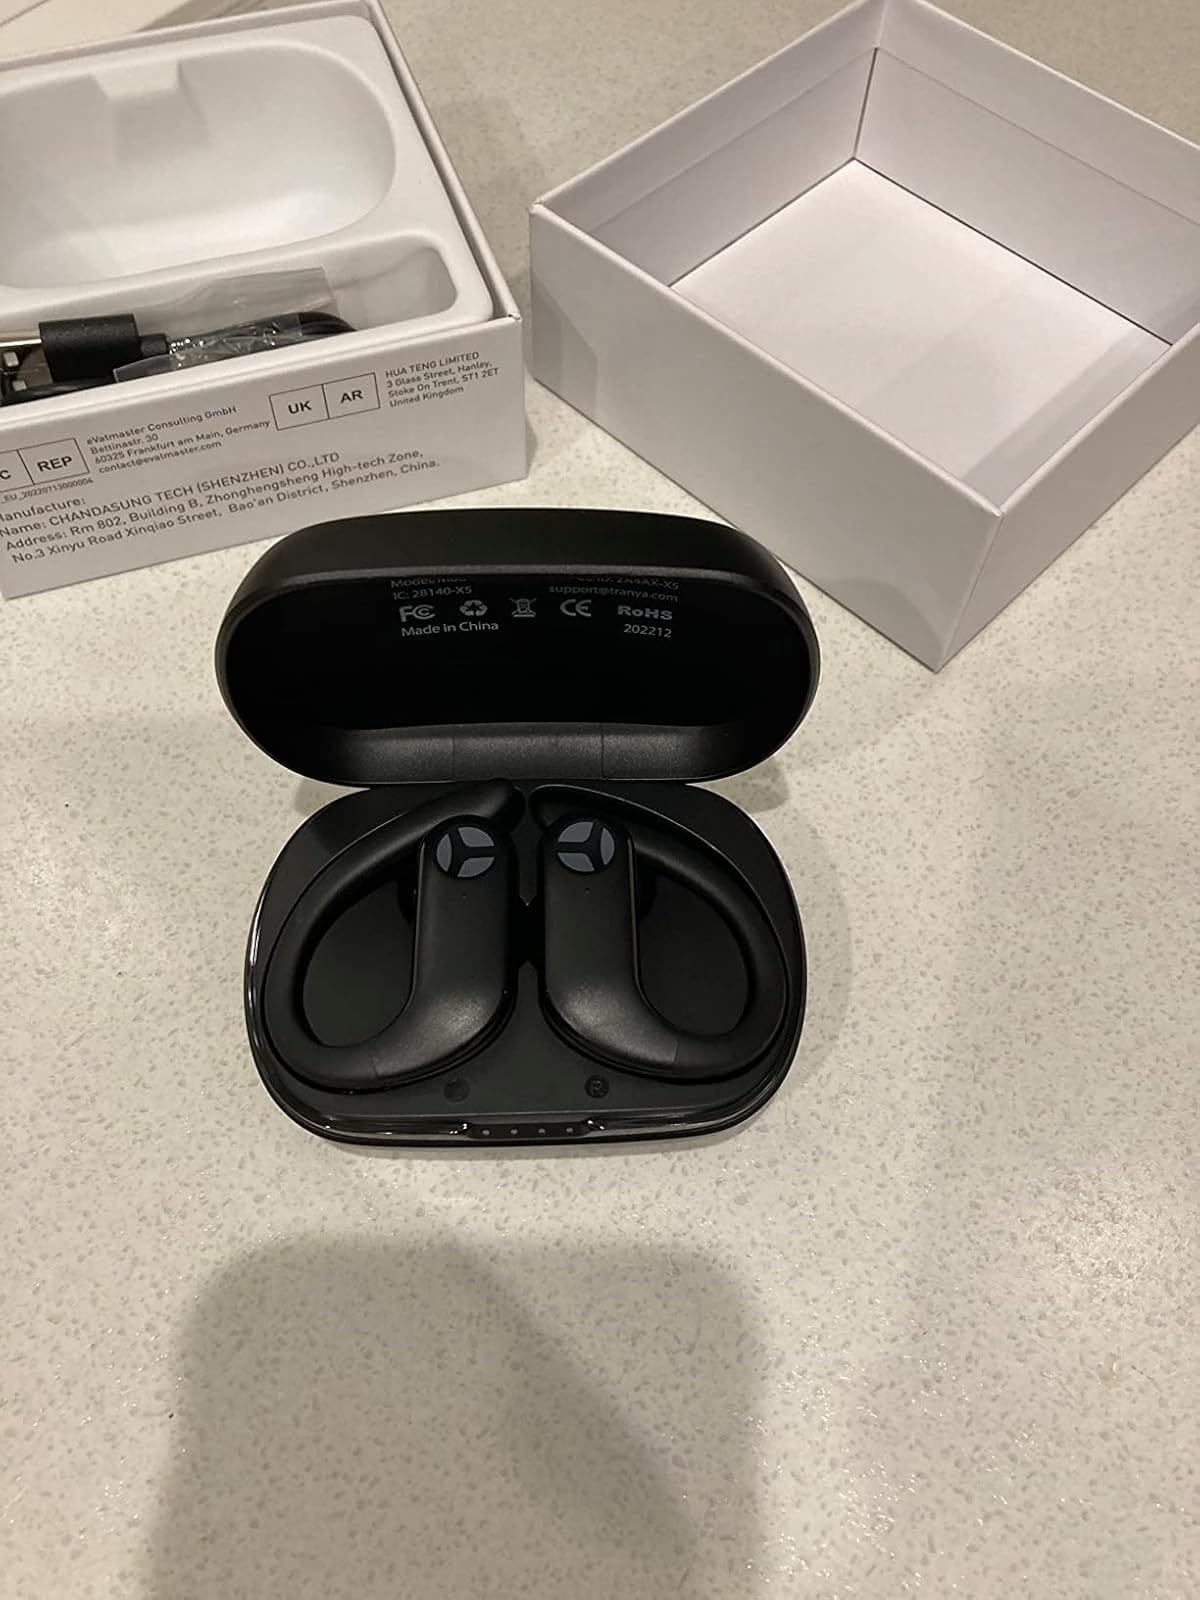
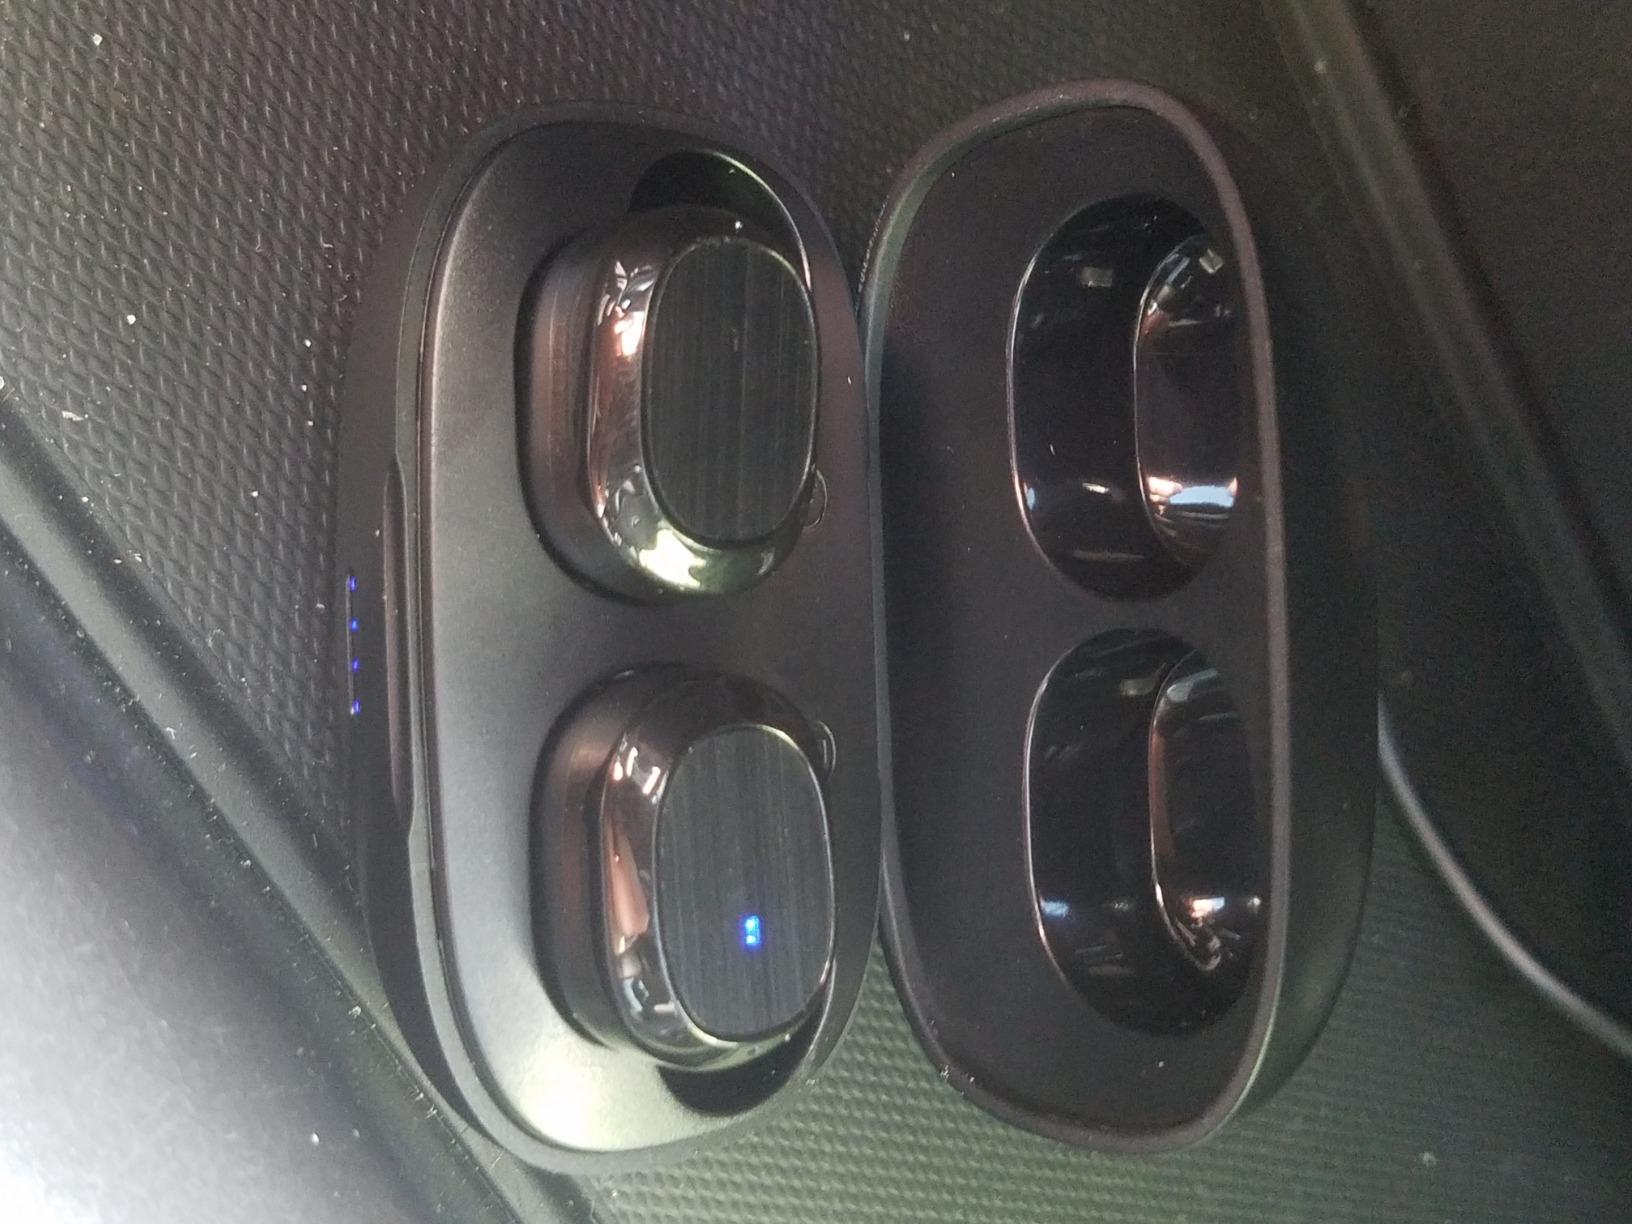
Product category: earbuds
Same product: no